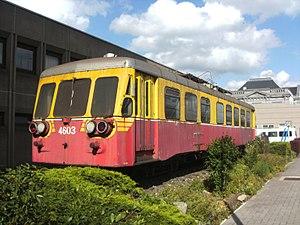
Autorail 4603 (série 46 de la SNCB) en monument sur le quai 1 de la gare de Charleroi-Sud.Après avoir été conservé à Haine-Saint-Pierre après sa radiation, l'autorail fut placé à cet endroit le 2 octobre 1999 pour les festivités des 150 ans de la gare. Après 15 ans, l'état de l'autorail s'est fortement dégradé et le 28 décembre 2015, le véhicule est emmené vers le Stoomcentrum Maldegem (SCM) auquel la SNCB l'a cédé. Source
La gare de Charleroi-Sud est une gare ferroviaire belge située au sud du centre de la ville de Charleroi, dans la province de Hainaut, en région wallonne.